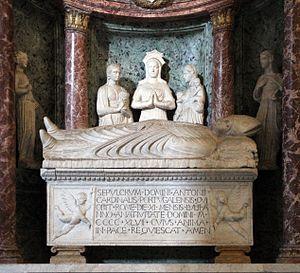
António Martins de Chaves est un cardinal portugais du XVᵉ siècle.